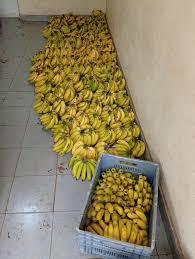
Mandizi zikiwa zimemwagwa kwa nyumba chini ya sakafu, zingine zimeiva zingine hazijaiva vizuri. Kuna kitu ambayo imebeba ndizi zingine, kuna ukuta inaonekana ya hudhurungi na huku chini sakafu iko na rangi ya kijivu.